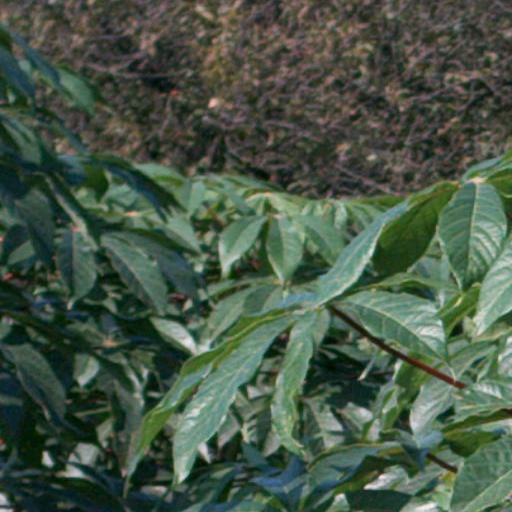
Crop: cassava